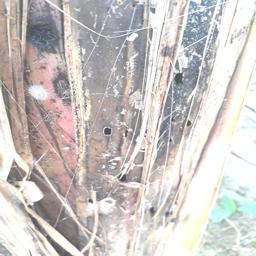
Label: BACTERIAL SOFT ROT